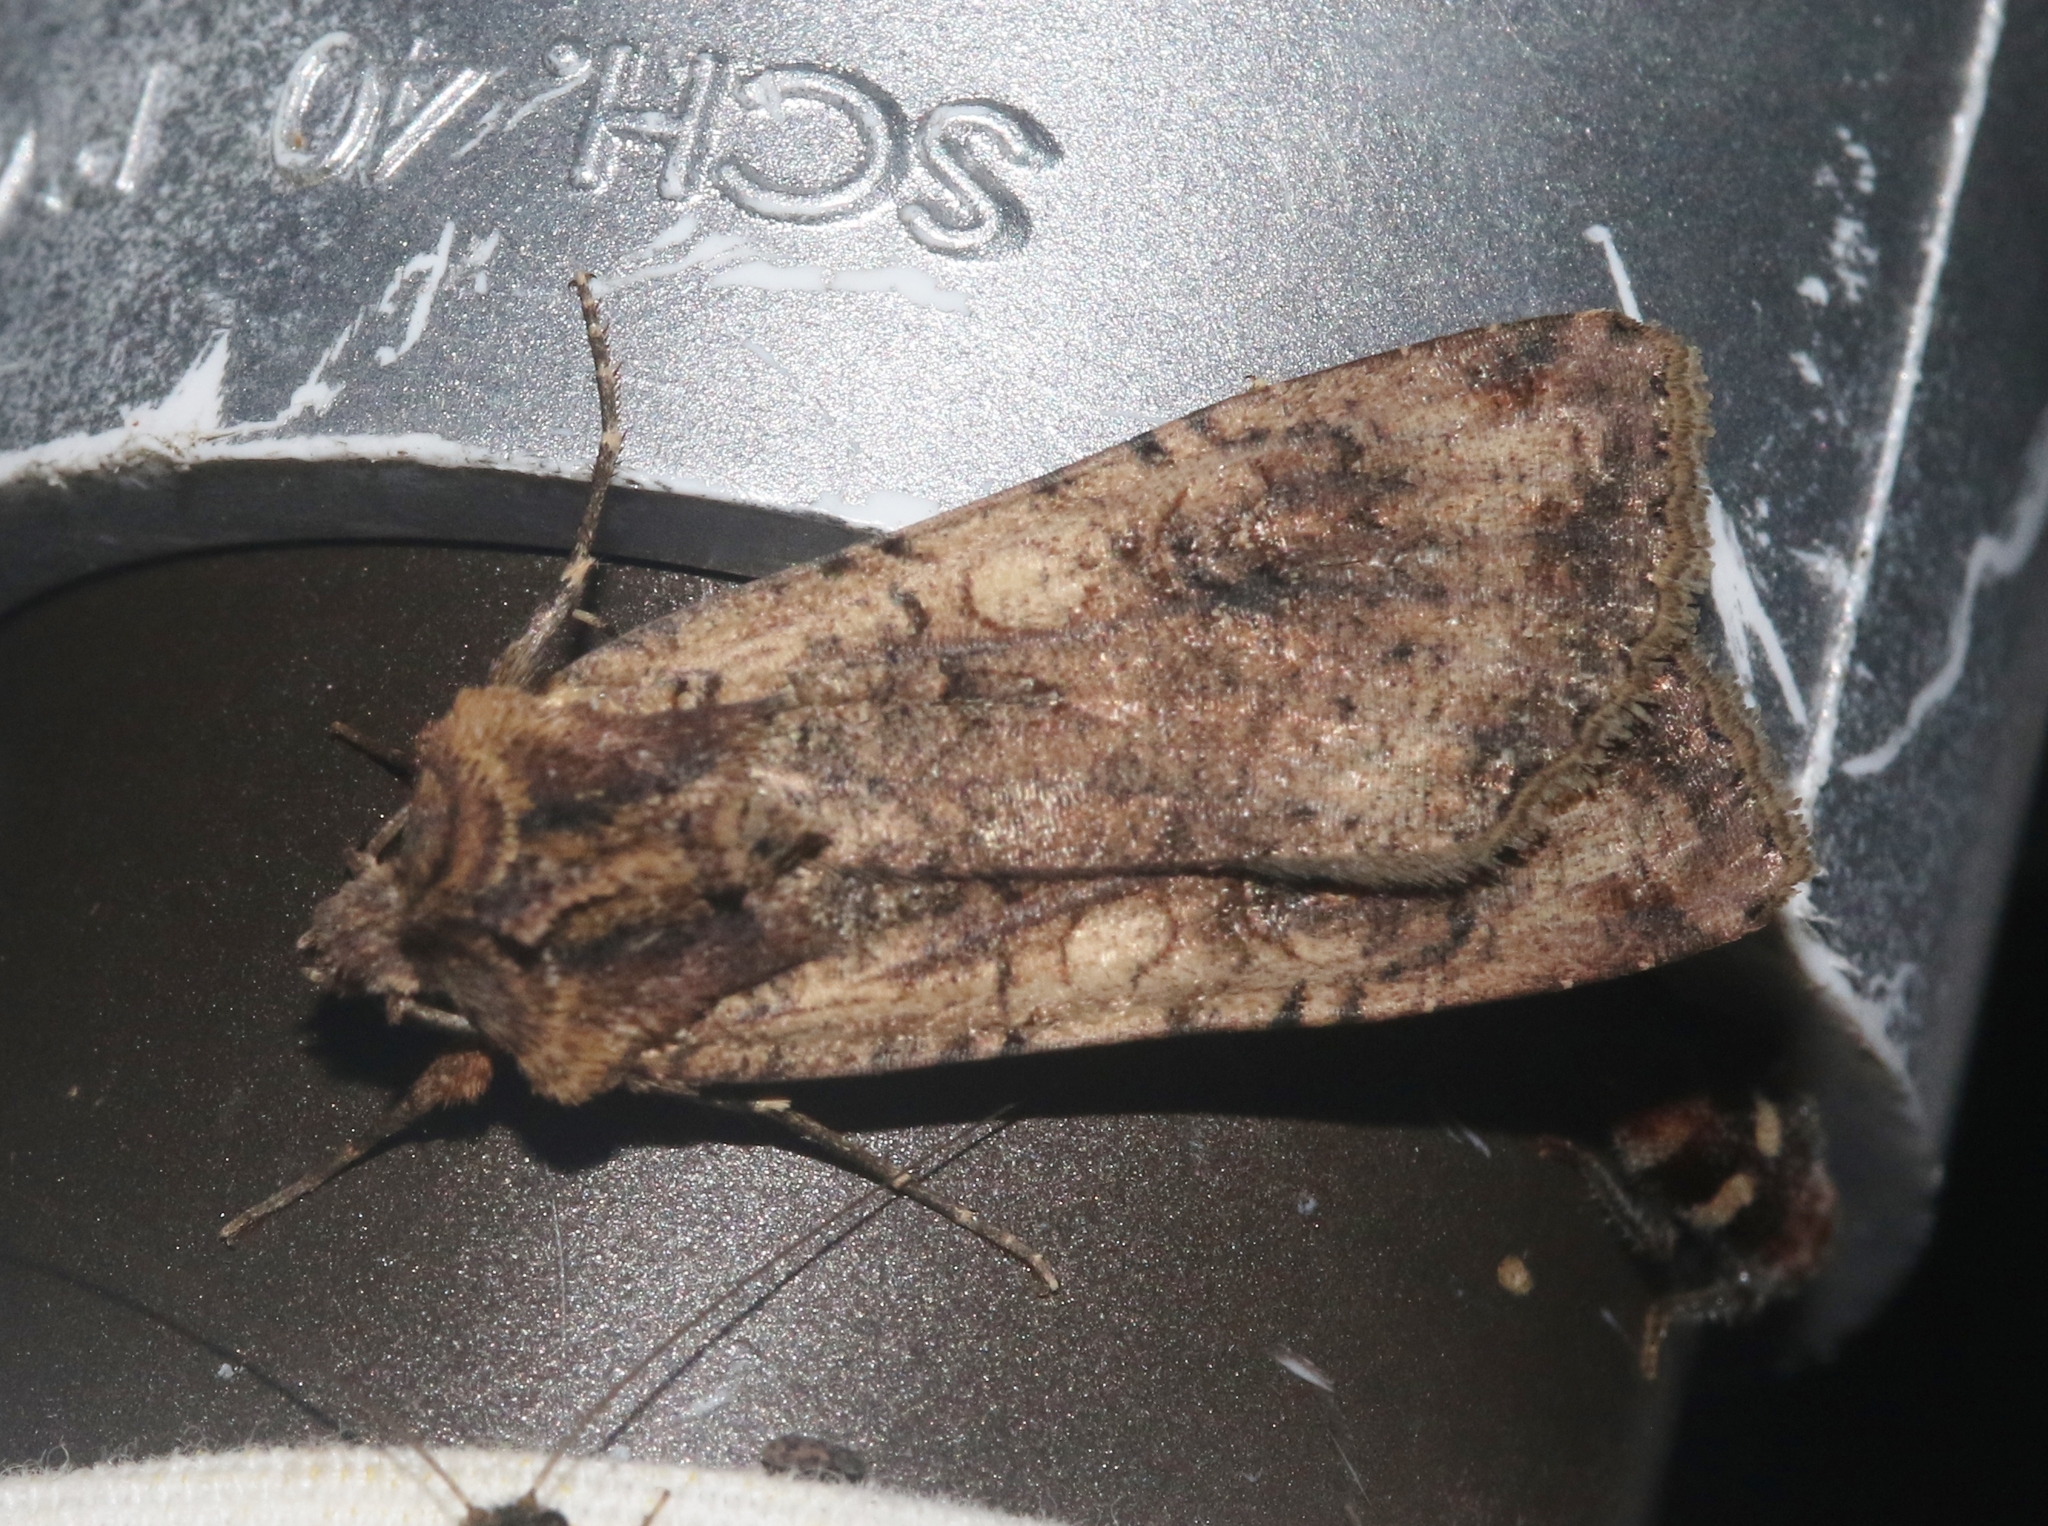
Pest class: cutworms